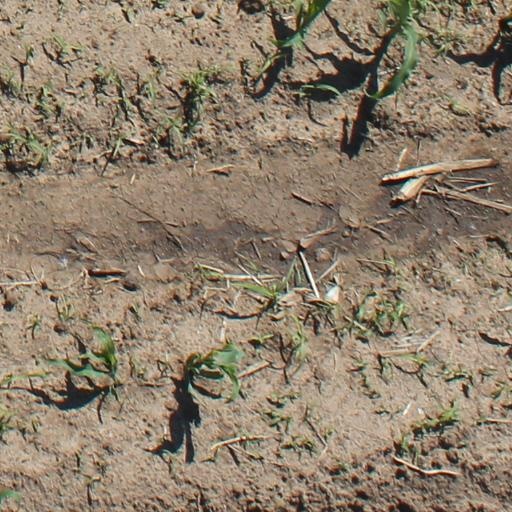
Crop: maize; corn